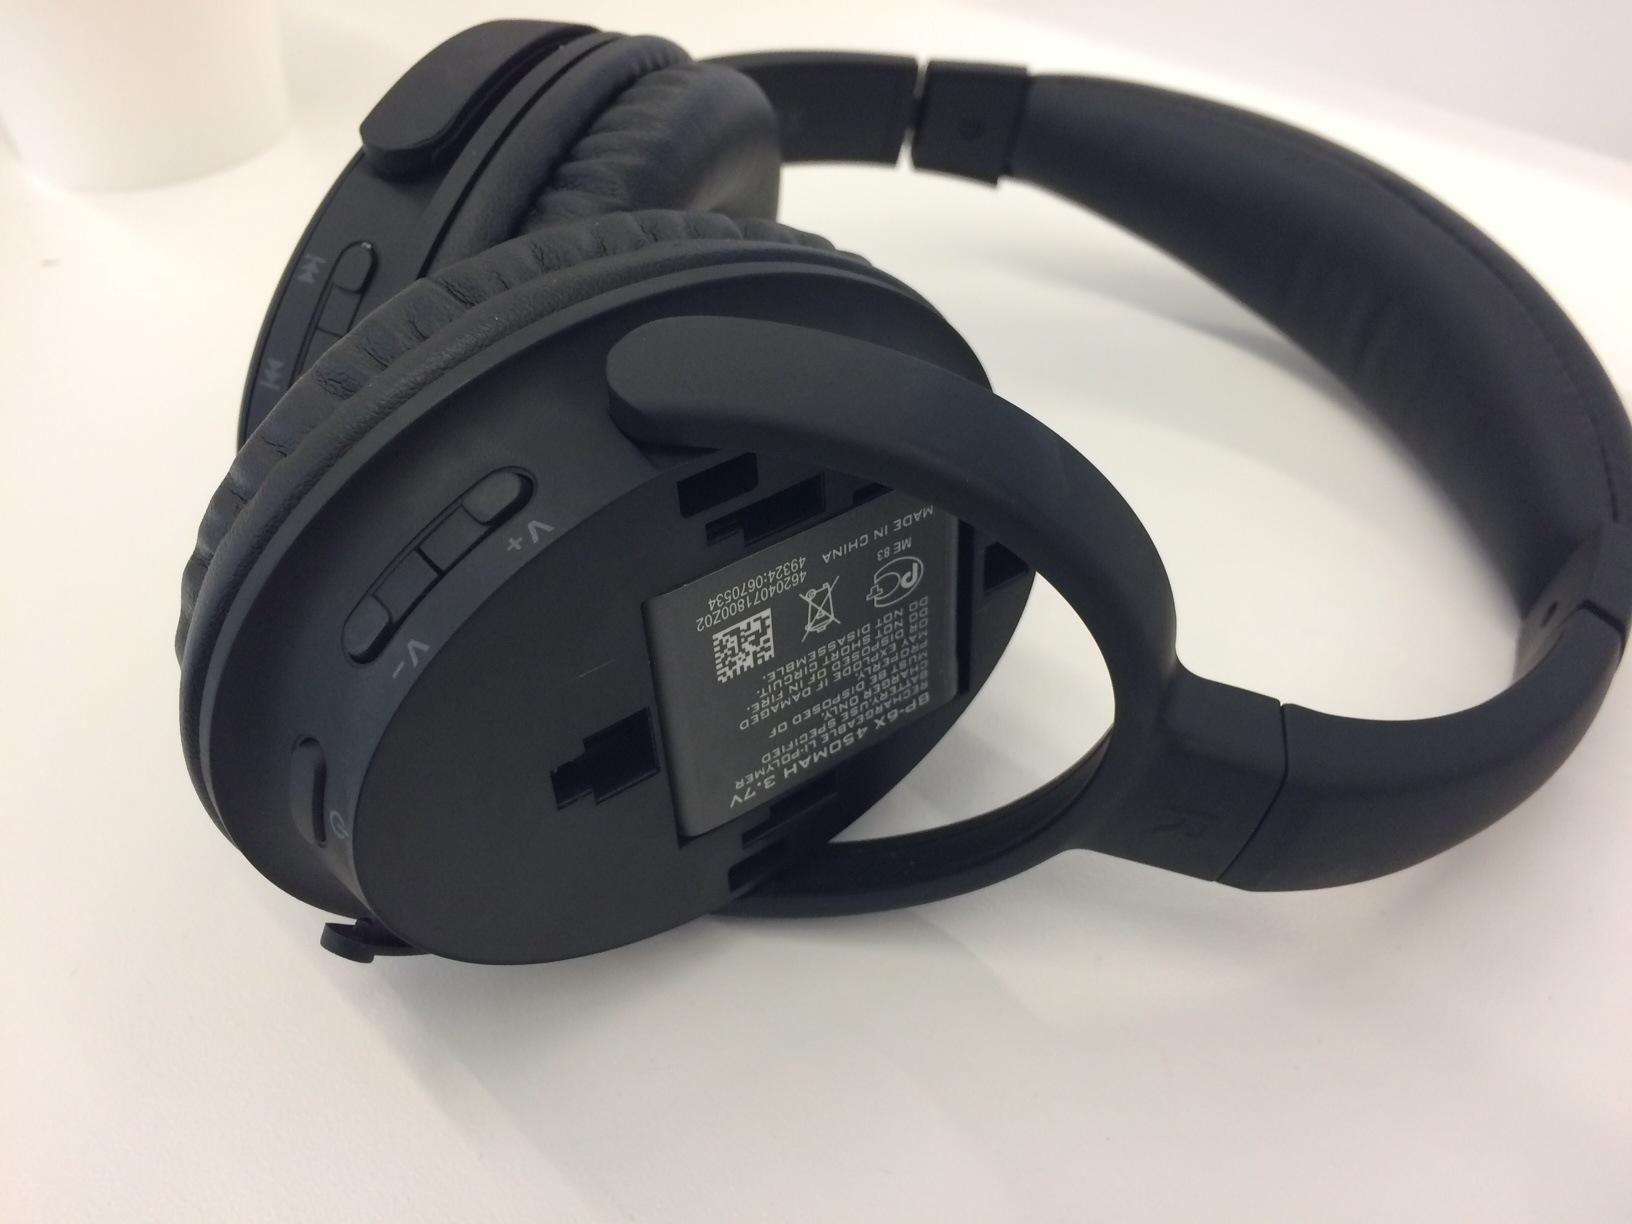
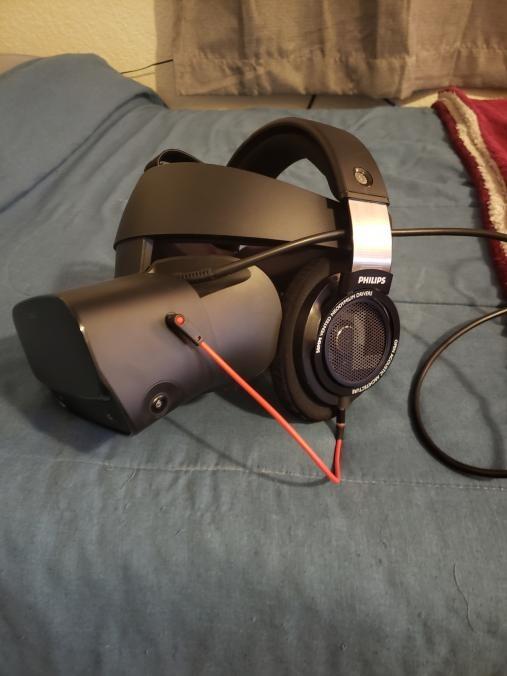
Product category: headphones
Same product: no